Kadyny

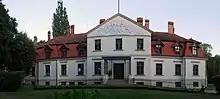
Kadyny Palace

The village was annexed by the Kingdom of Prussia during the First Partition of Poland in 1772, and in 1773 it was incorporated into the newly formed province of West Prussia, and the "Regierungsbezirk" of Danzig from 1815, and from 1871 it was also part of Germany. The Prussians closed and liquidated the abbey, and the monastery fell into neglect in the following decades. The German emperor Wilhelm II acquired the local palace in 1898 and had it rebuilt as his summer residence. A successful Maiolica tile factory was established there in 1905, and many of those tiles were used to decorate the Old Elbe Tunnel in Hamburg and several Berlin U-Bahn stations. Wilhelm also had a breeding site for Trakehner horses established and the village developed as a fashionable seaside resort. After World War I and the 1919 Treaty of Versailles, Cadinen remained part of the German Province of East Prussia and a property of the House of Hohenzollern until their expulsion in 1945. Prince Louis Ferdinand of Prussia (1907–1994), who lived there during World War II, was the last Hohenzollern to reside here.